Hania Moro

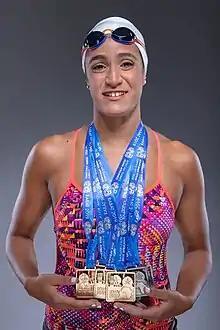
Hania Moro after 2019 African Games

Hania Moro (born 1 October 1996) is an iconic Egyptian swimmer. She competed in the women's 400 metre freestyle event at the 2017 World Aquatics Championships. In 2019, she represented Egypt at the 2019 African Games held in Rabat, Morocco.